Ricardo C. Binns

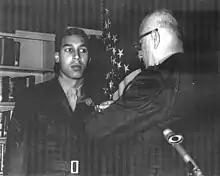
Binns being awarded the Navy Cross

Ricardo Courtney Binns (R.C.Binns) (25 December 1945 – 10 November 2018) was a corporal in the United States Marine Corps and a recipient of the Navy Cross for actions in the Battle of Hill 488 of the Vietnam War. Later in life he became an author. Using the name he was most commonly known by, R. C. Binns, he wrote "We Are Not Warmongers", and The Price of Glory: "Battle of Hill 488".